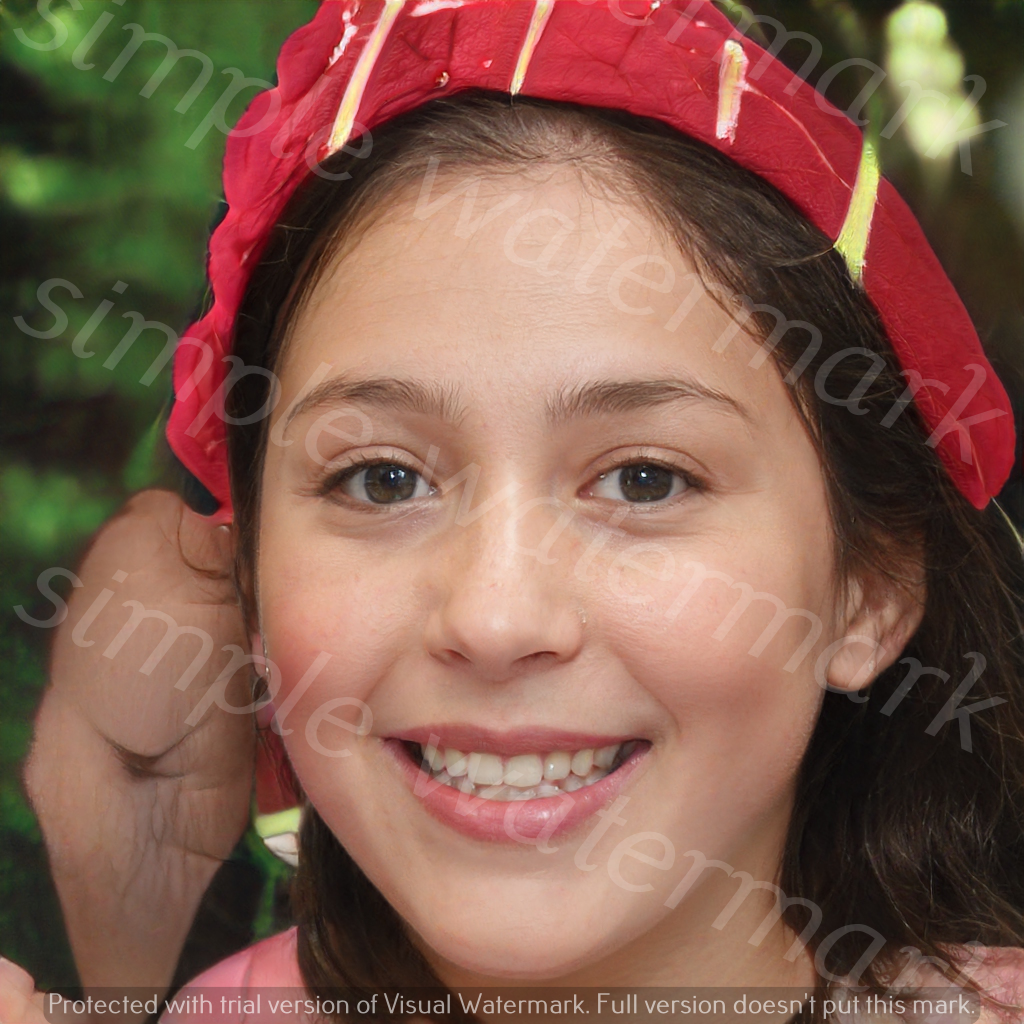
Label: Watermark